Odd Fellows

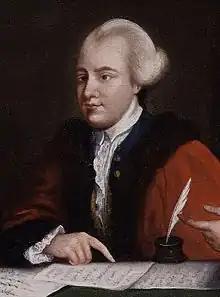
John Wilkes (1725–1797), initially a young radical journalist, then gradually more conservative; one of the first documented Odd Fellows.

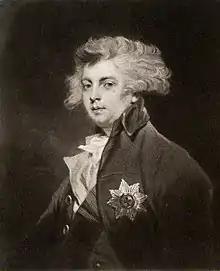
Prince George the Prince of Wales, later King George IV of the United Kingdom (1762–1830), admitted in 1780, was the first documented of many odd fellows to also adhere to freemasonry; both societies remained mutually independent.

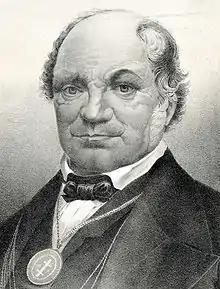
British-American Thomas Wildey (1782–1861) founded the "Washington Lodge No 1" in Baltimore in 1819, subsequently the Independent Order of Odd Fellows since 1842.

The Odd Fellows are one of the earliest and oldest fraternal societies, but their early history is obscure and largely undocumented.